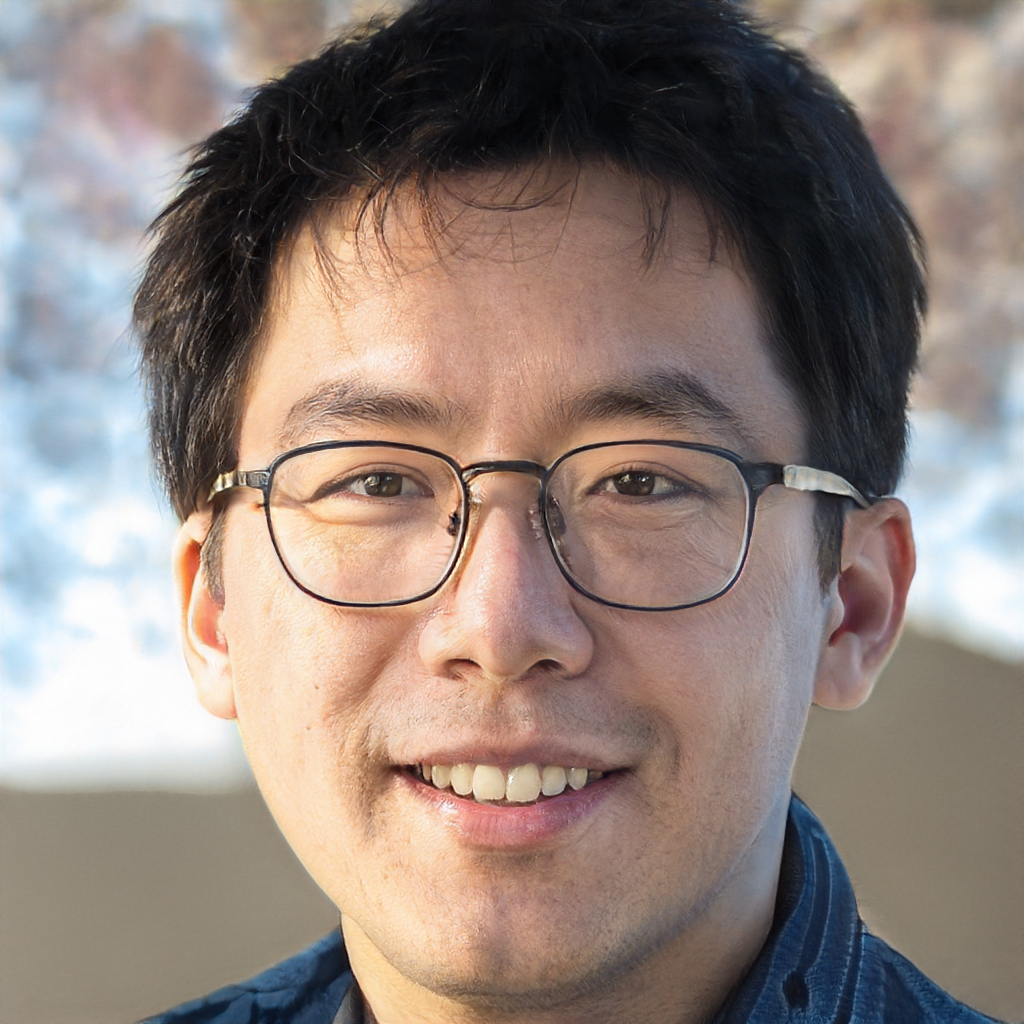
Gender: Male